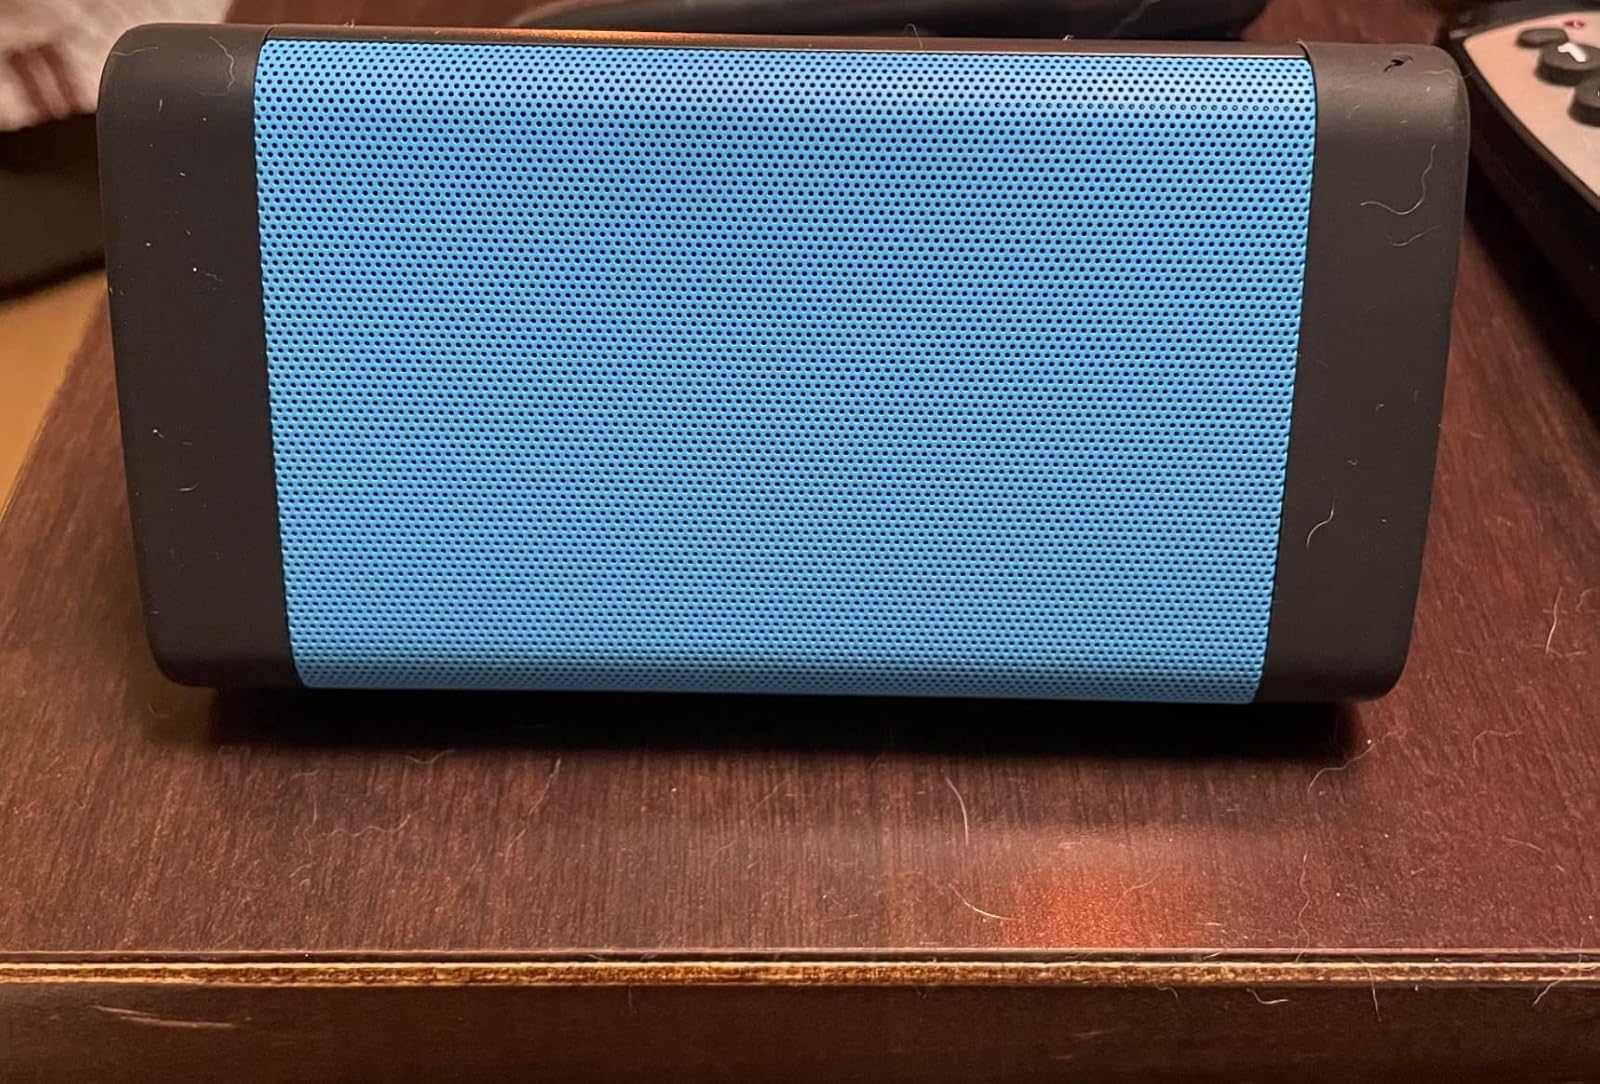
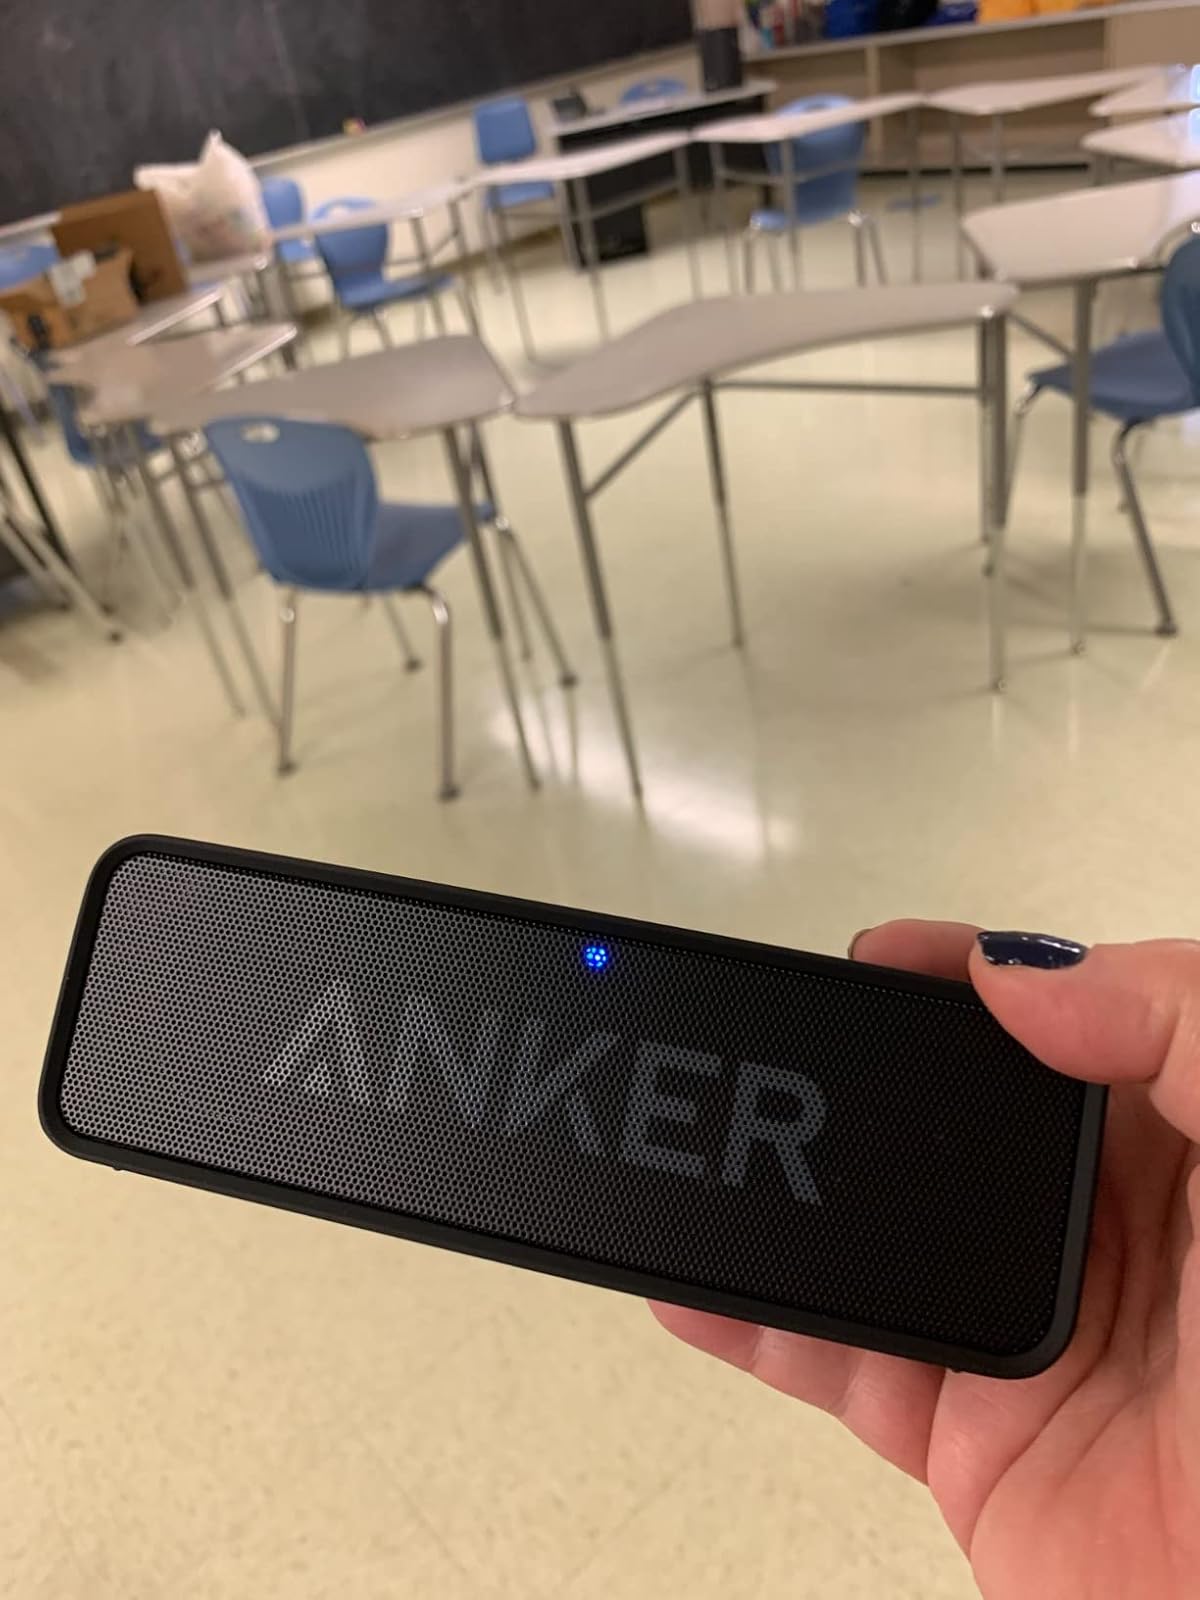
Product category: speaker
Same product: no